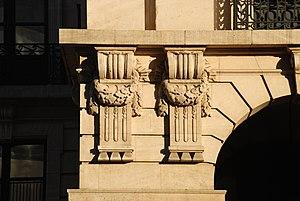
Belgique - Bruxelles - Triglyphes à gouttes de style éclectique
Ce lexique reprend les termes employés en sculpture ornementale et en sculpture architecturale pour les motifs ornementaux, les ornements, les outils ainsi que le métier du sculpteur ornemaniste.